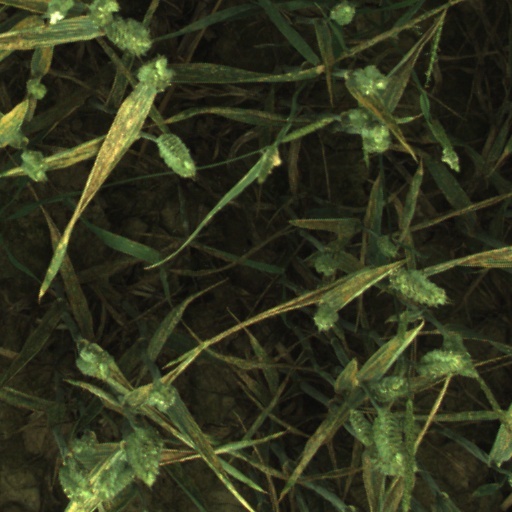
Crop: wheat